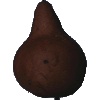
Label: Pear Kaiser 1